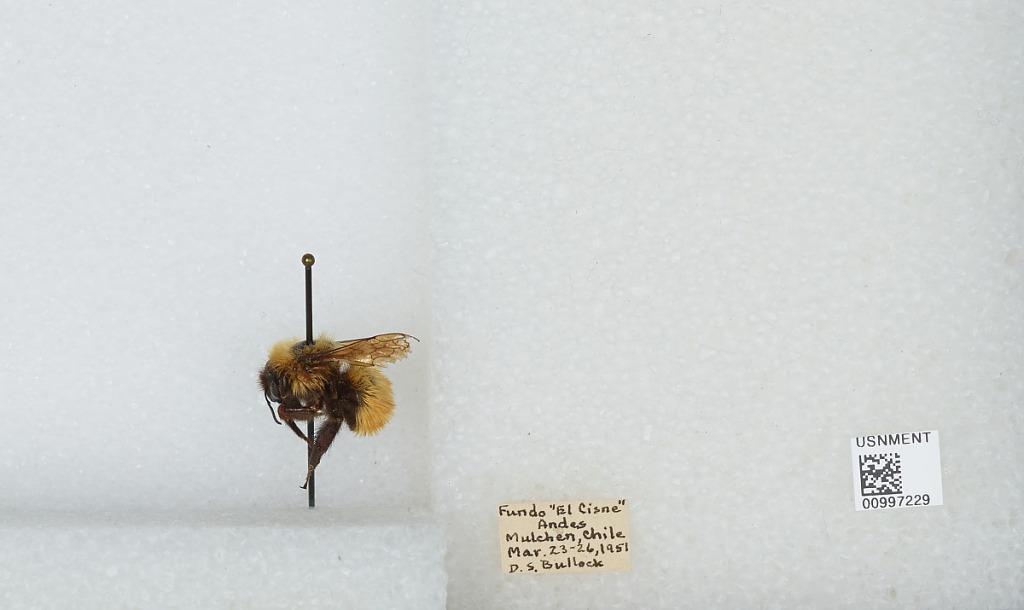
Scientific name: Bombus (Fervidobombus) dahlbomii Guérin
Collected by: D. Bullock
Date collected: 1951-3-23
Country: Chile
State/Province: Bio Bio
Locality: Fundo "El Cisne" Andes Mulchen
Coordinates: -37.7167, -72.2333